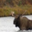
Label: deer